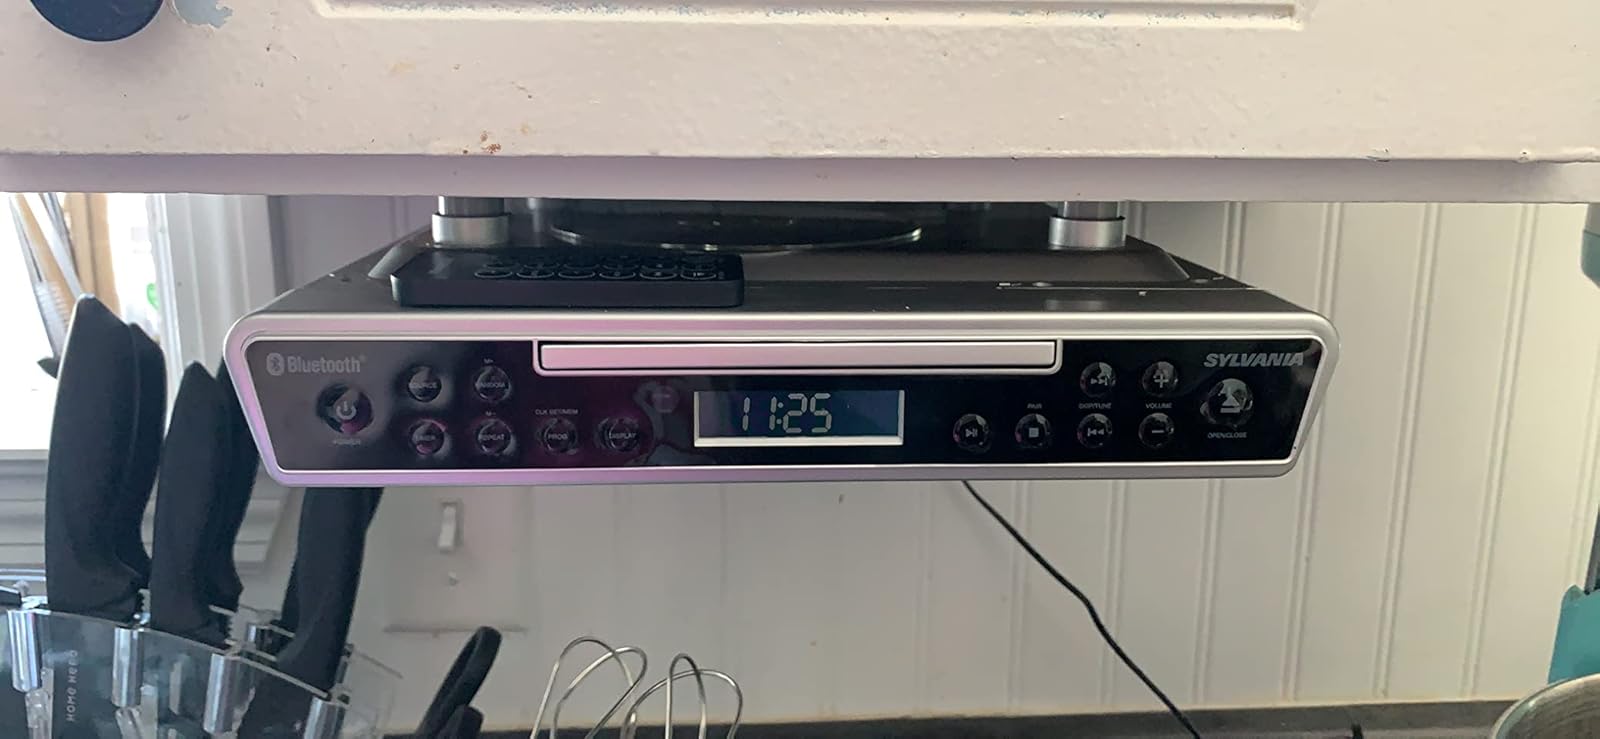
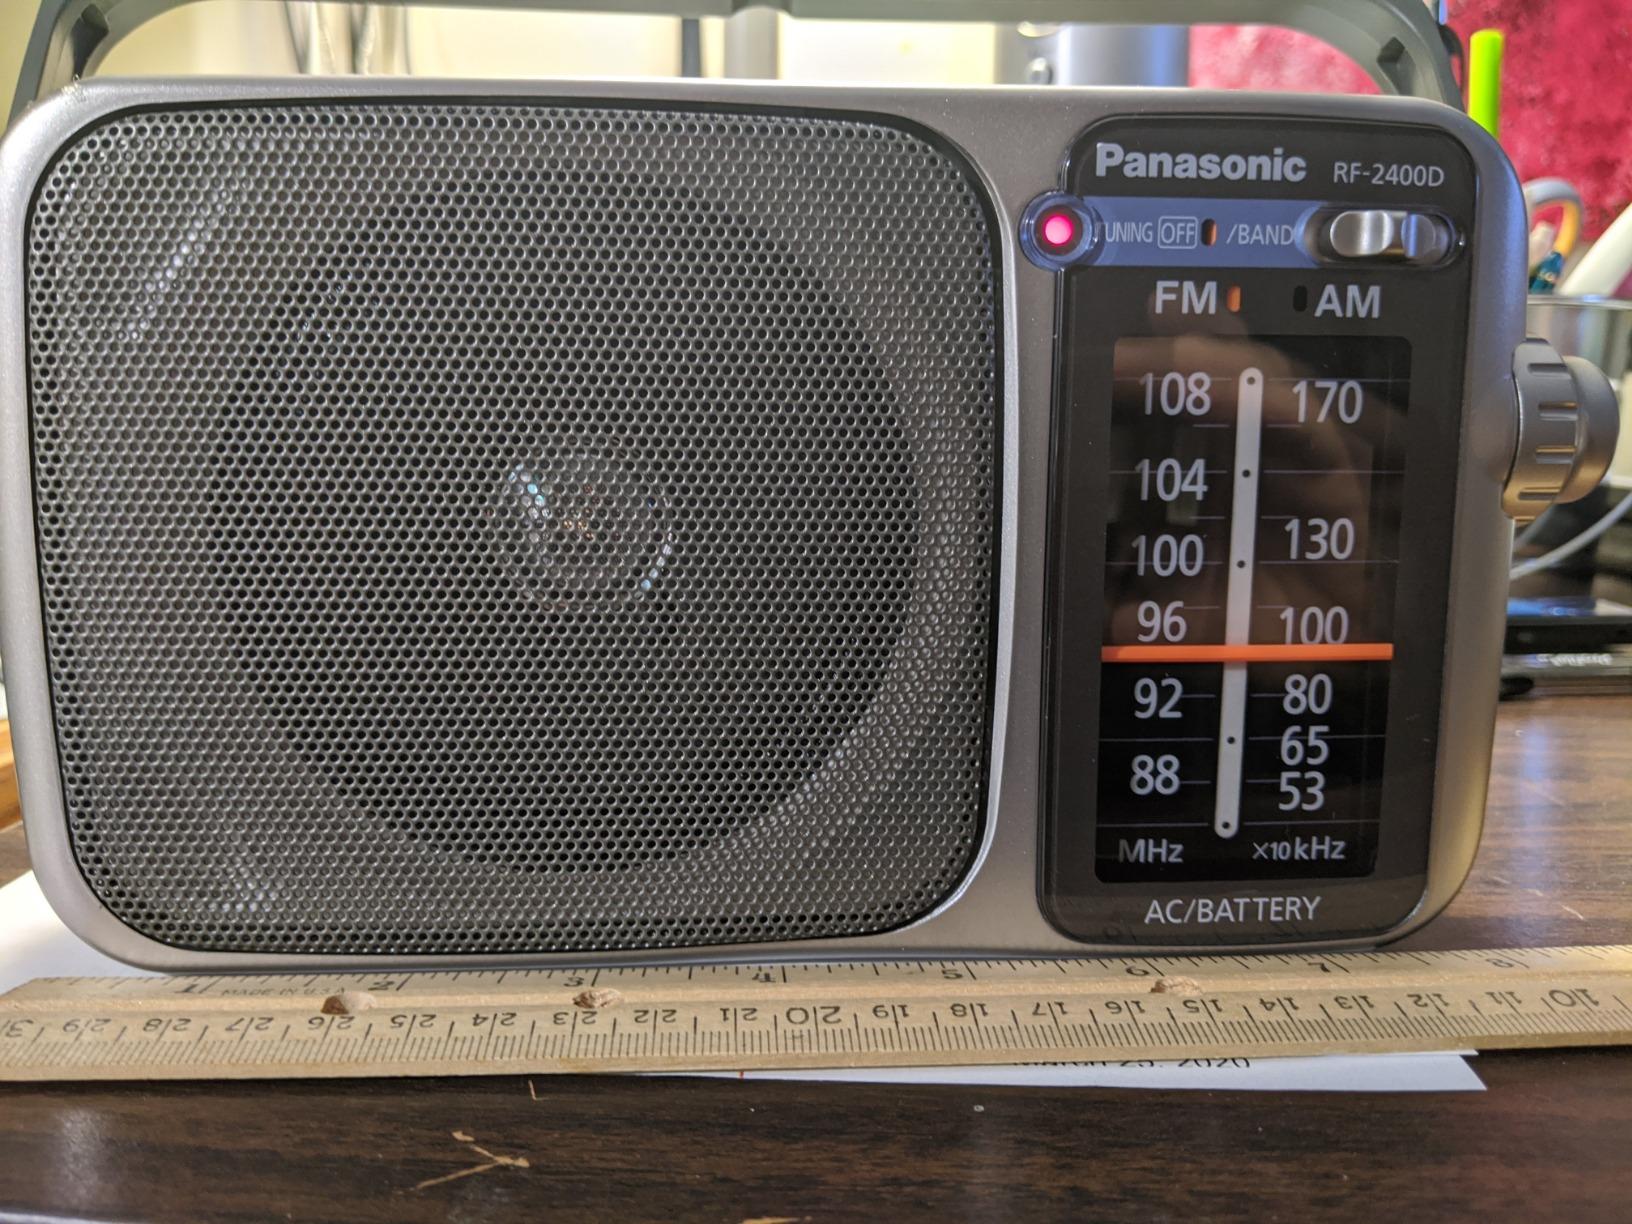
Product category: radio
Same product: no